The Flintstones

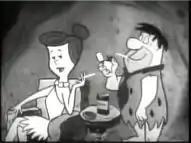
Fred and Wilma advertising Winston cigarettes during the closing credits

The first two seasons were co-sponsored by Winston cigarettes and the characters appeared in several black-and-white television commercials for Winston. This was dictated by the custom, at that time, that the stars of a TV series often "pitched" their sponsor's product in an "integrated commercial" at the end of the episode.